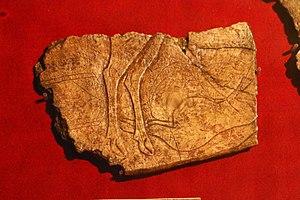
Musée d'Archéologie Nationale - Salle Piette - Plaquette de la femme au renne - bois de renne gravé du Magdalénien moyen. MAN47001
Laugerie-Basse est un site paléolithique français qui se trouve dans un abri sous roche, aux Eyzies-de-Tayac, dans le département de la Dordogne, sur la rive droite de la Vézère.